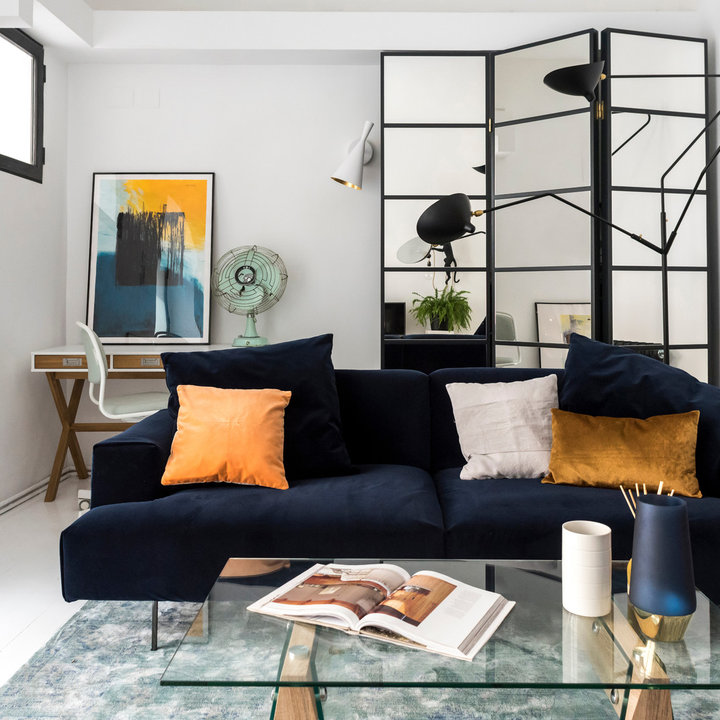
Style: Industrial